Marta Golden

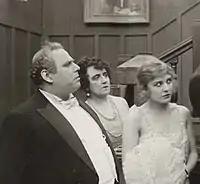
Marta Golden (center) in "The Adventurer" (1917)

Golden made her film debut in the 1915 Charlie Chaplin-directed short "Work". She appeared in approximately seven motion pictures, often in comedies directed and starring Chaplin. She recalled injuries while performing film stunts involving roller skates attached to her back, a head injury from a prop gun, underwater scrapes, cheese in her eyes, and hairpulling. Her last appearance in a motion picture was in the 1928 Edwin Carewe-directed drama "Revenge", starring Dolores del Río.